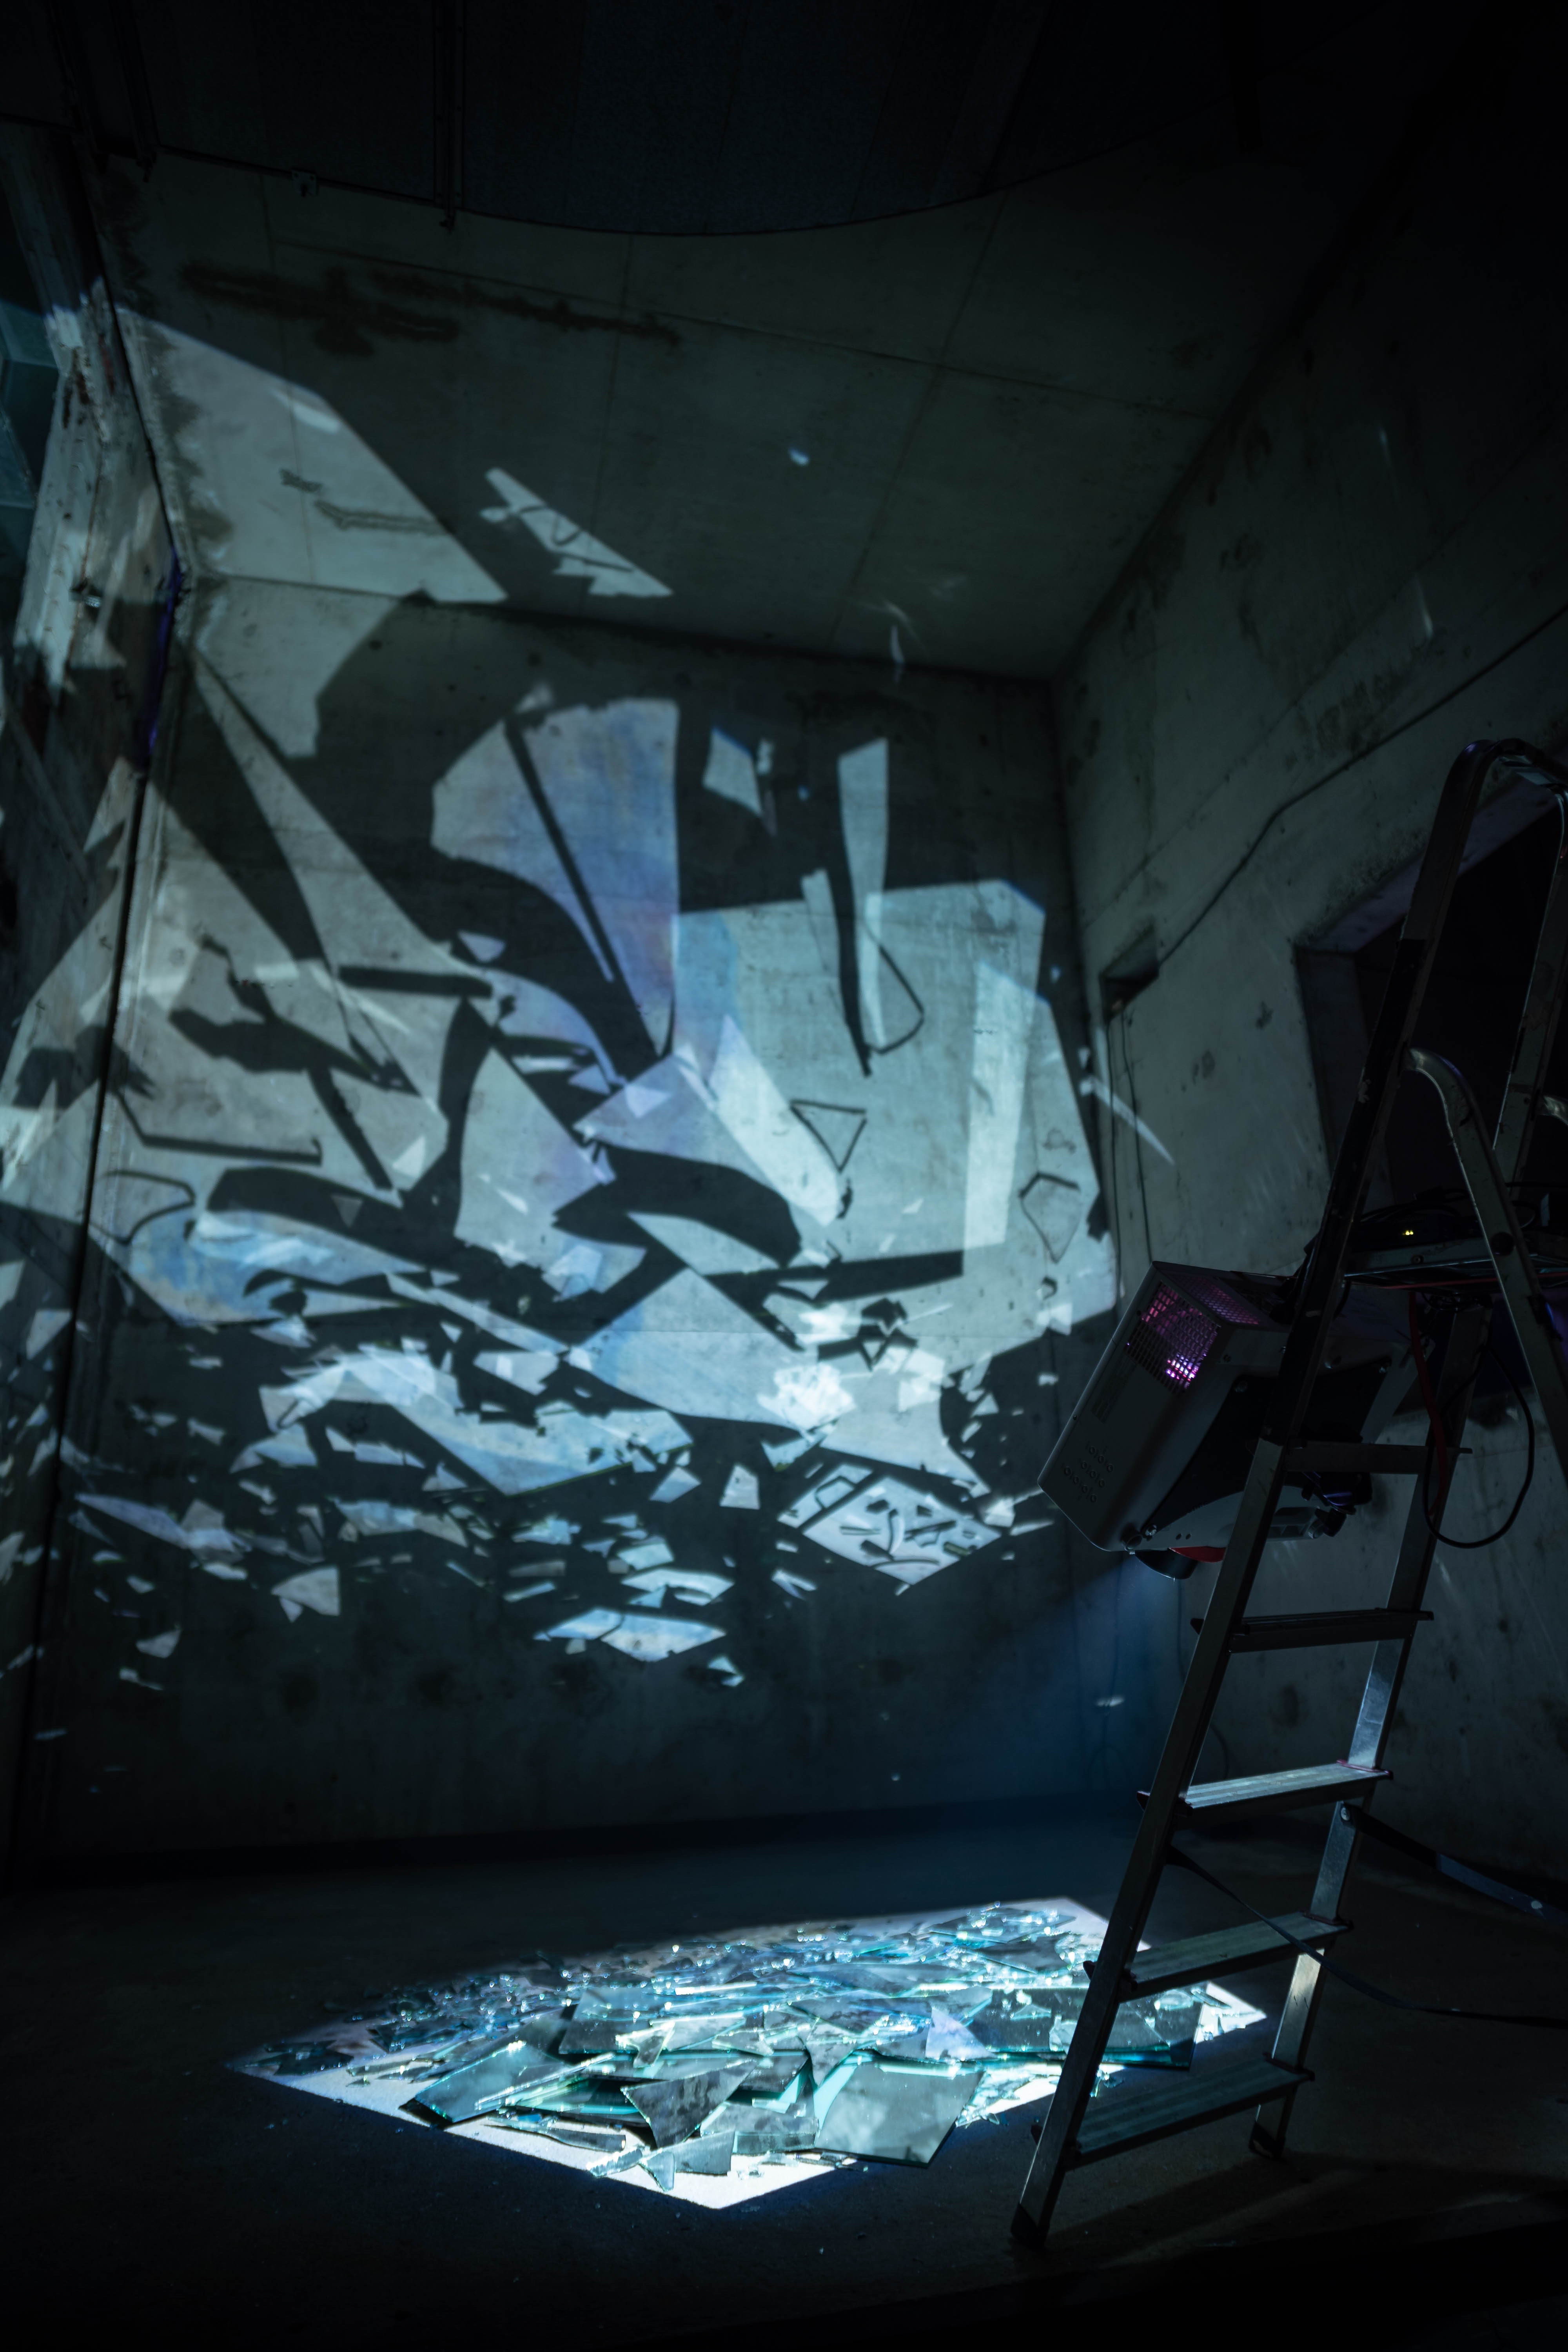
light, art, darkness, design, architecture, room, illustration, photography, space, graffiti, performance, visual arts, graphics, shadow, street art